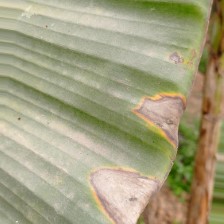
Label: cordana